Aberdeen Bestiary

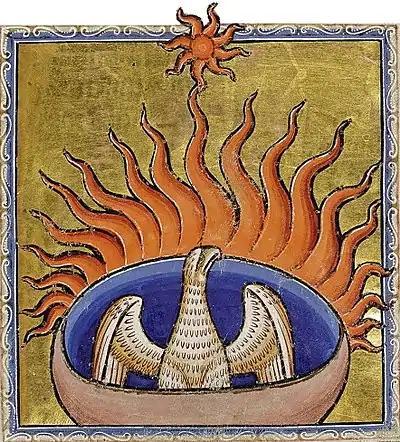
Folio 56 Recto - Phoenix (detail)

Seventeen of the Aberdeen manuscript pages are pricked for transfer in a process called pouncing such as clearly seen in the hyena folio as well as folio 3 recto and 3 verso depicting Genesis 1:26-1:28, 31, 1:1-2. The pricking must have been done shortly after the creation of the Adam and Eve folio pages since there is not damage done to nearby pages. Other pages used for pouncing include folio 7 recto to 18 verso which is the beginning of the beasts portion of the manuscript and likely depicted a lions as well as other big cats such as leopards, panthers and their characteristic as well as other large wild and domesticated beasts.